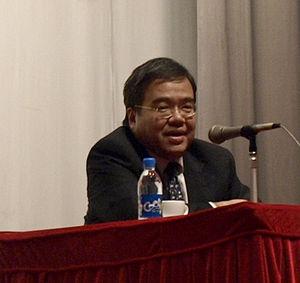
M. Anthony Ting-yuk Wu, président de l'autorité de hôpital de Hong Kong, la assemble générale de la faculté de journalisme et de communication, Shue Yan Université, Hong Kong. 中文（香港）‎: 香港醫院管理局主席胡定旭主講香港樹仁大學新聞與傳播系每周名人講座。